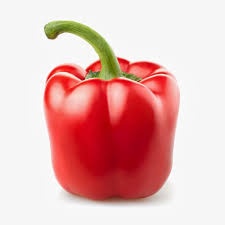
Label: capsicum